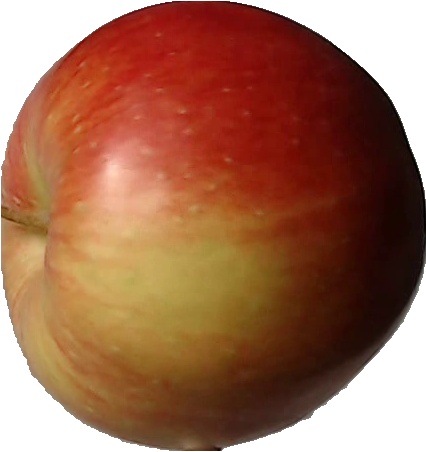
Label: apple_red_2